369th Croatian Reinforced Infantry Regiment (Wehrmacht)

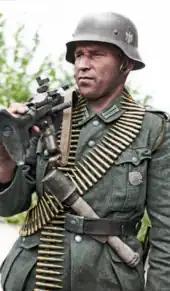
A volunteer soldier of the 369th Infantry Regiment, holding a MG34, with the shield of his unit on his jacket.

After the Red Army counterattacked and re-took Rostov in November 1941, the 100th Jäger Division marched south to the front line on the Mius River on November 22. Temperatures dropped as low as −18°C. The regiment's units, still divided among the other regiments of the division, dug in alongside the Slovak Mobile Brigade and SS-Division "Wiking". In mid-January 1942, the 100th Jäger Division was deployed to the Stalino area to assist in fighting off a Soviet cavalry corps that had broken through the front line. Through some heavy fighting along the line of the Samara River, the division held on through the winter.